Shuangfeng County No. 1 High School

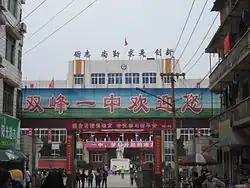
Entrance of Shuangfeng County No. 1 High School.

Shuangfeng County No. 1 High School, commonly abbreviated as (Shuangfeng) Yizhong, is a public coeducational high school in Shuangfeng County, Hunan, China.